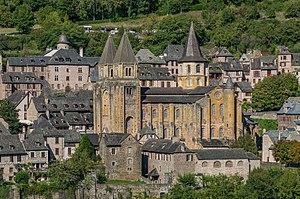
Conques-en-Rouergue est, depuis le 1ᵉʳ janvier 2016, une commune nouvelle française située dans l'Aveyron en région Occitanie. Elle est issue du regroupement des quatre communes de Conques, Grand-Vabre, Noailhac et Saint-Cyprien-sur-Dourdou.